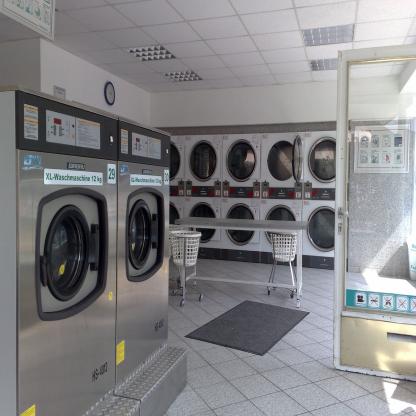
Scene: Indoor